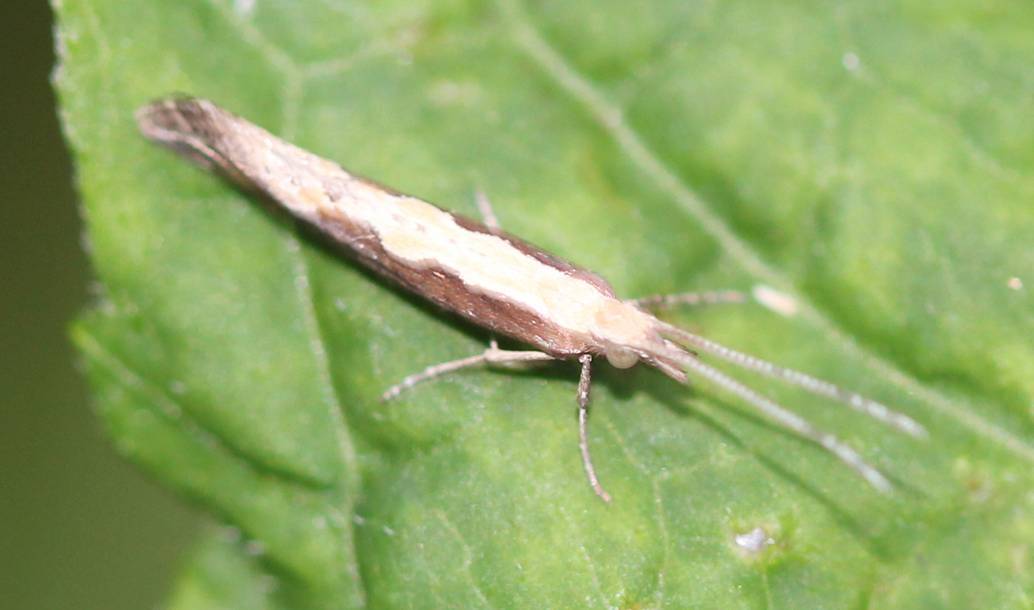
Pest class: diamondback_moth